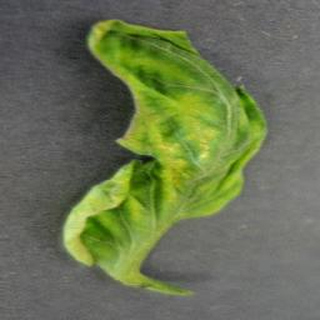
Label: tomato_yellow_leaf_curl_virus